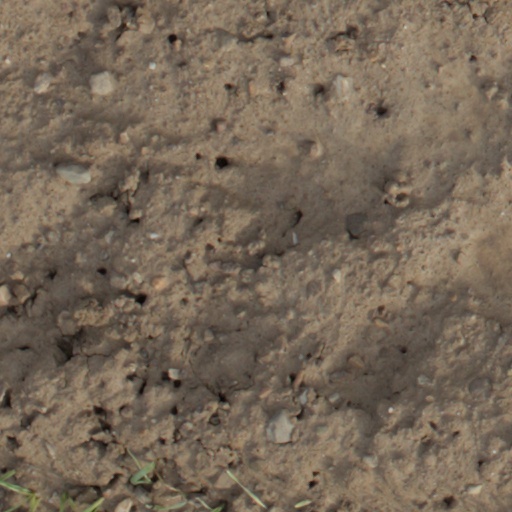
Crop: wheat